Morris H. Whitehouse

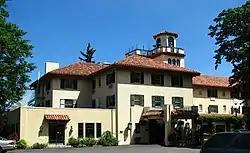

Whitehouse and his associates designed many structures in Oregon and other parts of the Pacific Northwest. The following Oregon structures appear on the National Register of Historic Places (NRHP):